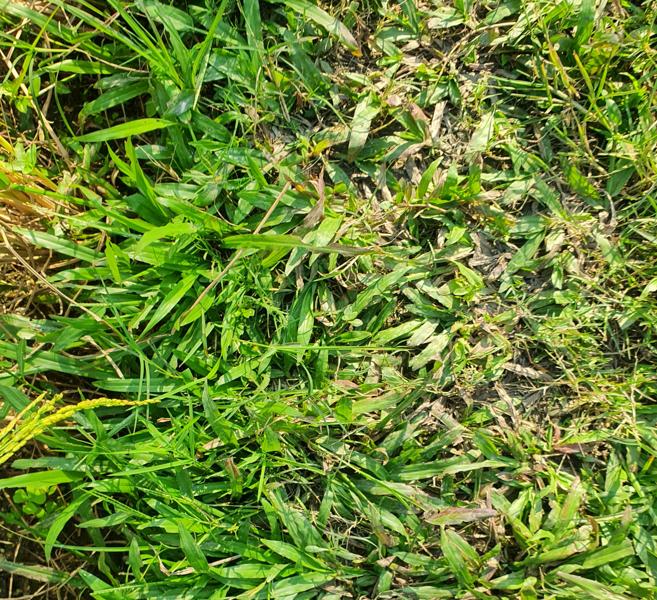
Weed species: Paspalum scrobiculatum